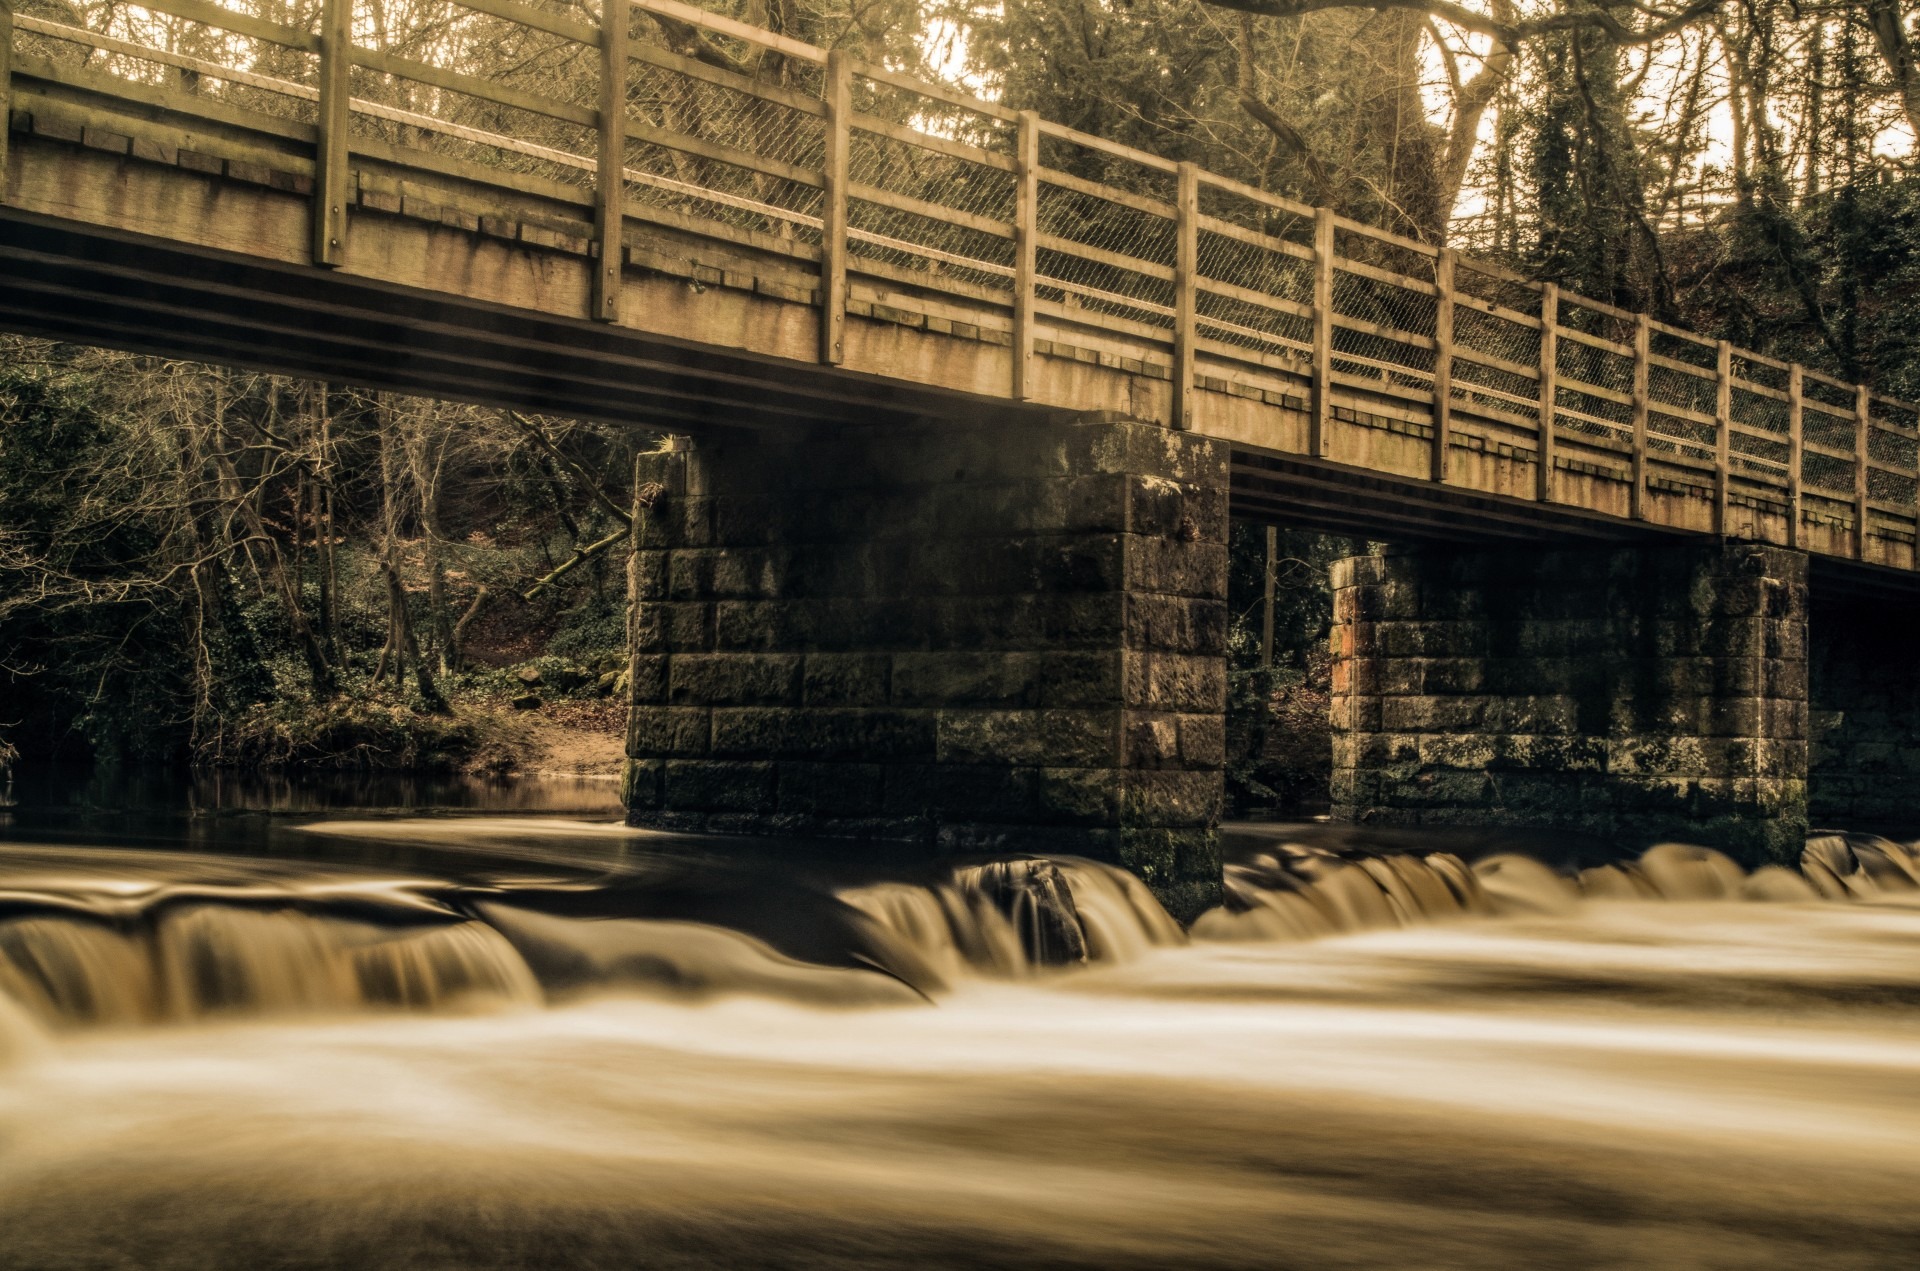
water, nature, architecture, bridge, night, sunlight, morning, wet, river, stone, cityscape, stream, gift, reflection, natural, seasons, water feature, knaresborough, element, nidd, urban area